Bishkek International School

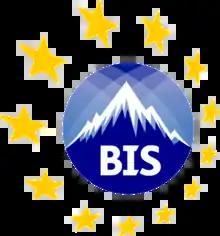
Bishkek International School logo

Bishkek International School is an international school in Bishkek founded by a group of international and local parents as a non-profit community school and legally registered as a non-profit foundation in the Kyrgyz Republic on December 1, 2010.